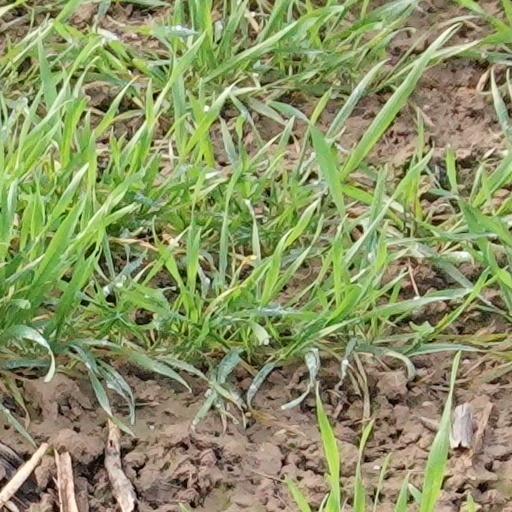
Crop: wheat